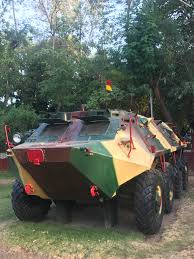
Label: BTR